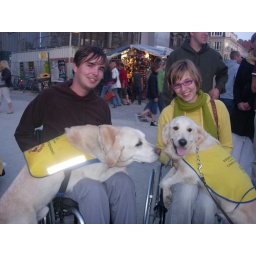
Alix is a female golden retriever and a service dog in training. Picture taken by her foster family.